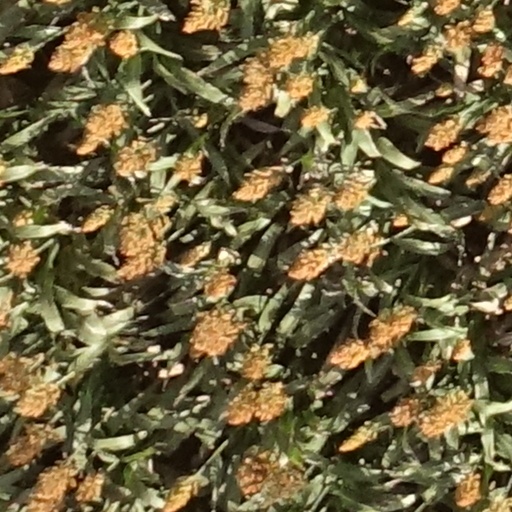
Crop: sorghum